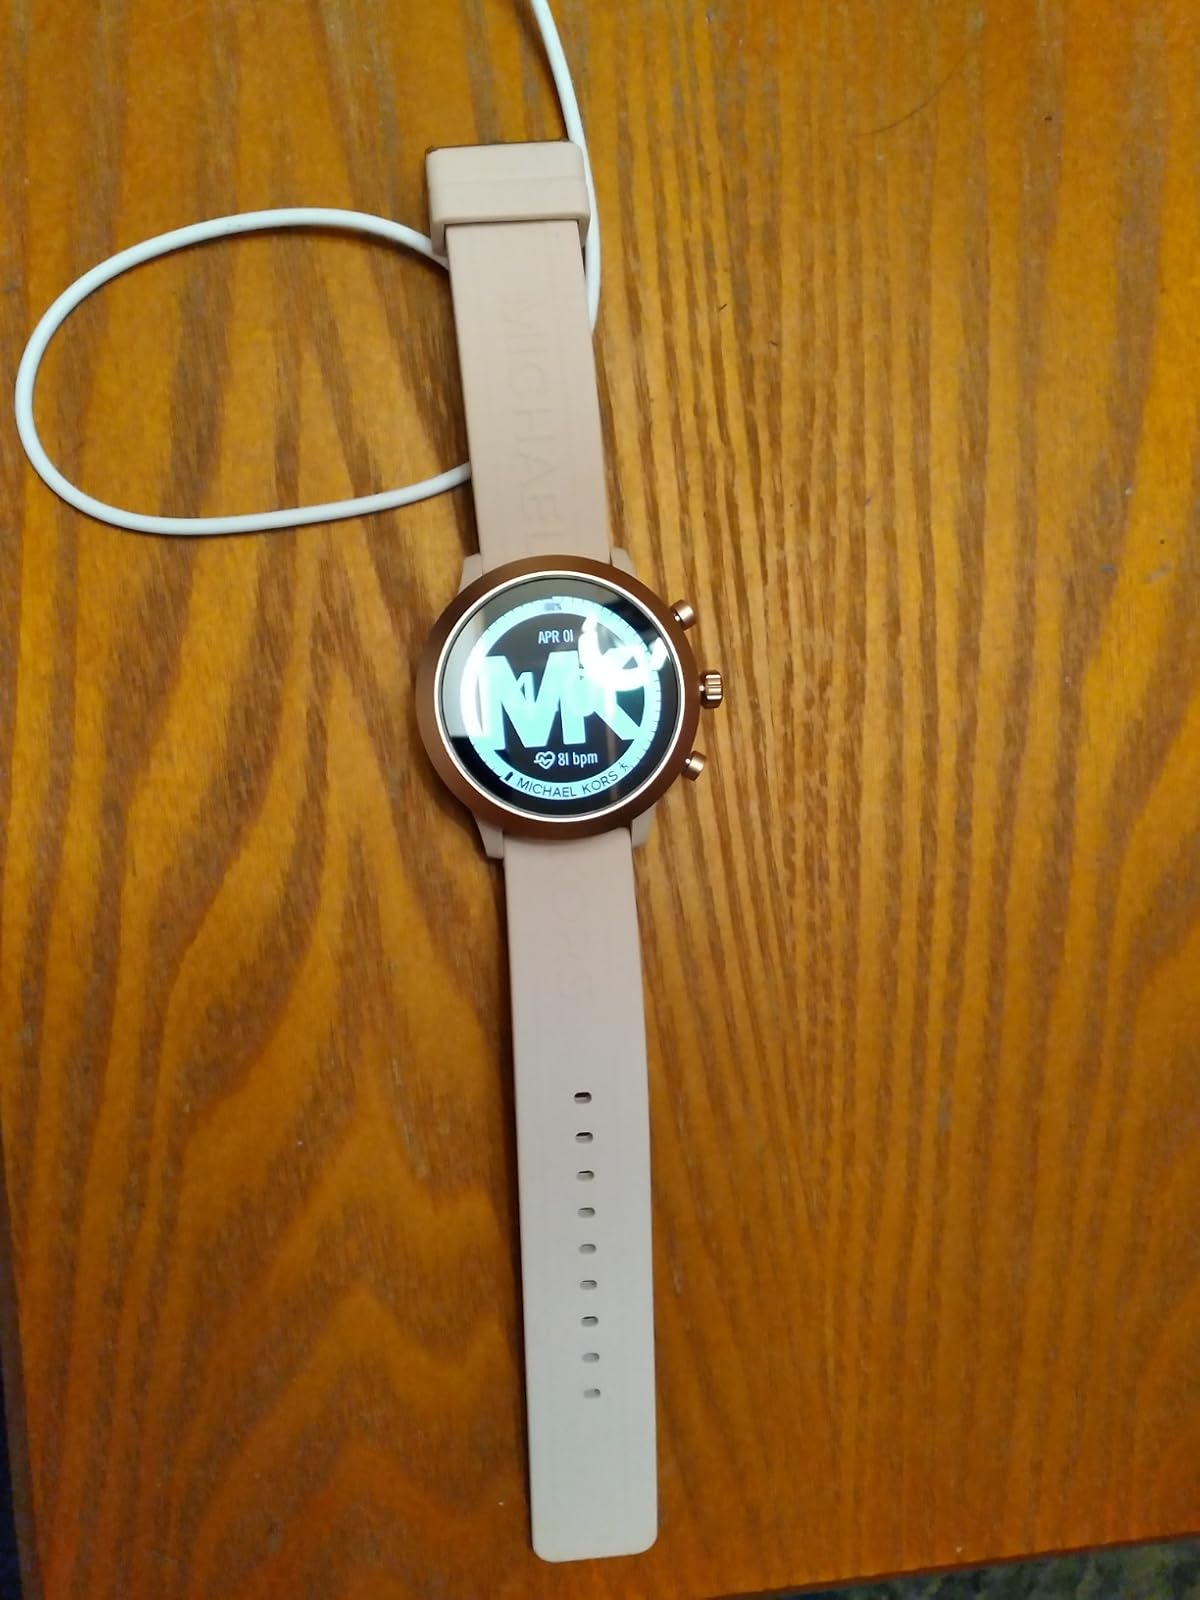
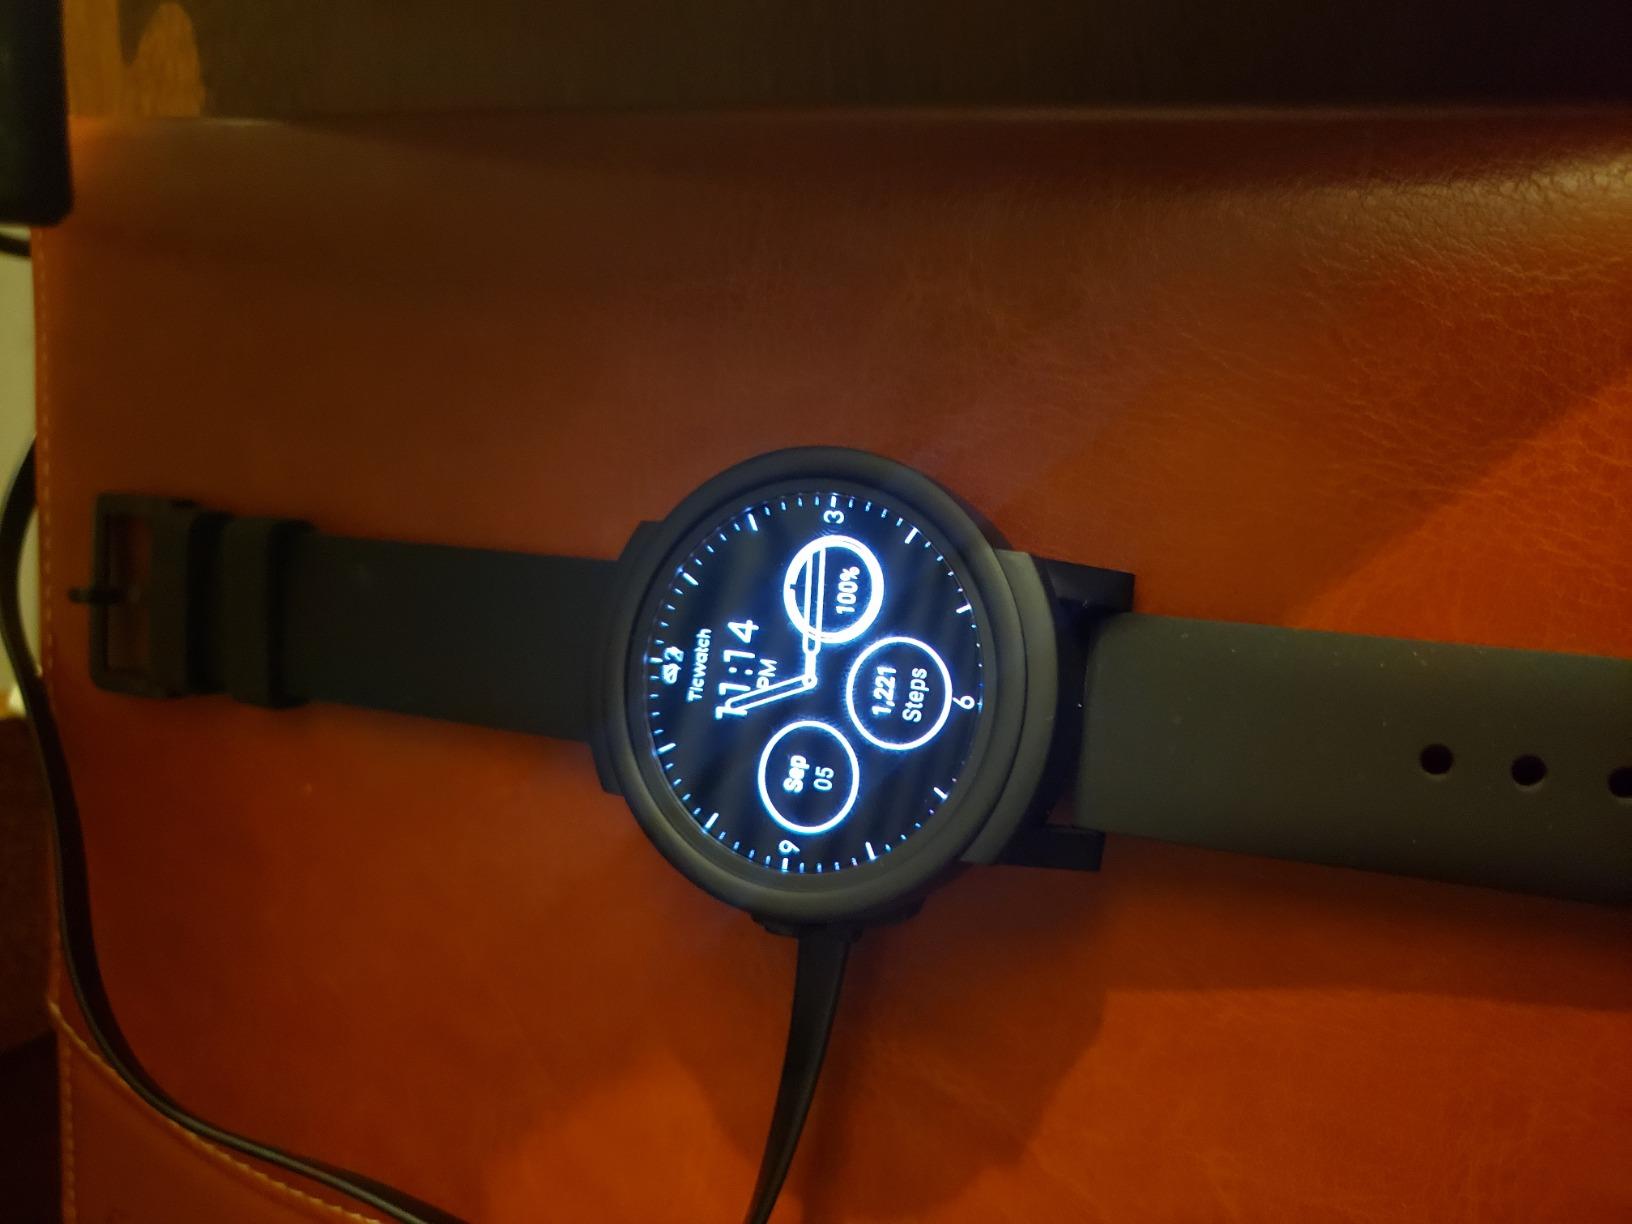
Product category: smartwatch
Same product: no